Teusaquillo

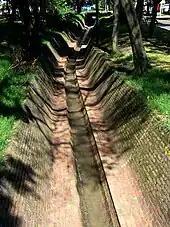
Canal Arzobispo

The locality is located in the Salitre and Fucha River basins. The Simón Bolívar park also includes several lakes. Teusaquillo is crossed by various canals, which form part of the rainwater management system of Bogotá. They are extensions of streams that are sourced by the Eastern Hills.